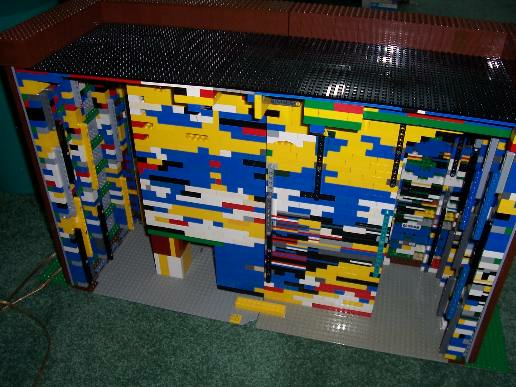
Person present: No